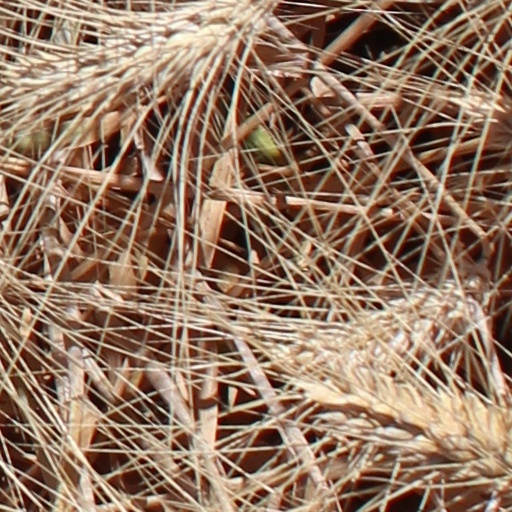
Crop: wheat